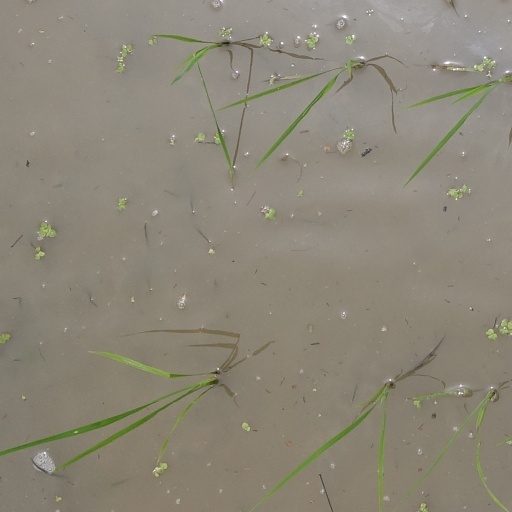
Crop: rice